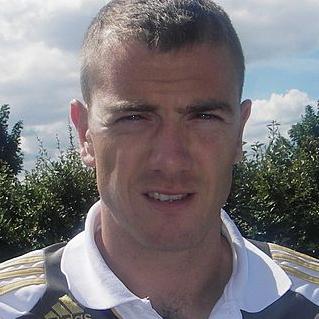
Age: 24